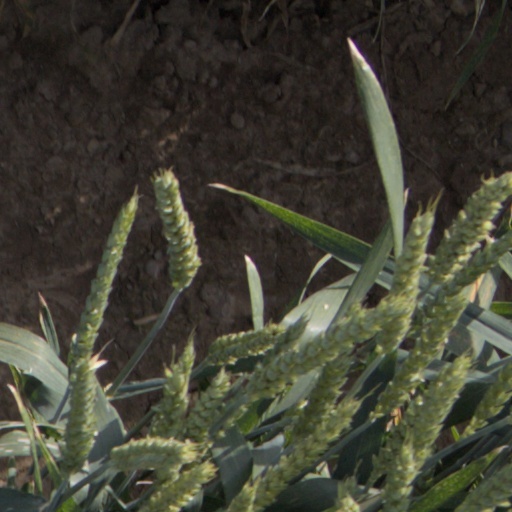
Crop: wheat